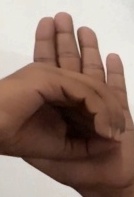
ASL sign: 0